NeXT

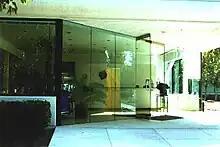
Entrance to NeXT's Redwood City office in 1995

In late 1991, in preparation for NeXT's future withdrawal from the hardware industry, the company started porting the NeXTSTEP operating system to Intel 80486-based IBM PC compatible computers. In January 1992, it was demonstrated at NeXTWorld Expo. By mid-1993, the process was completed, and version 3.1 (NeXTSTEP 486) was released.